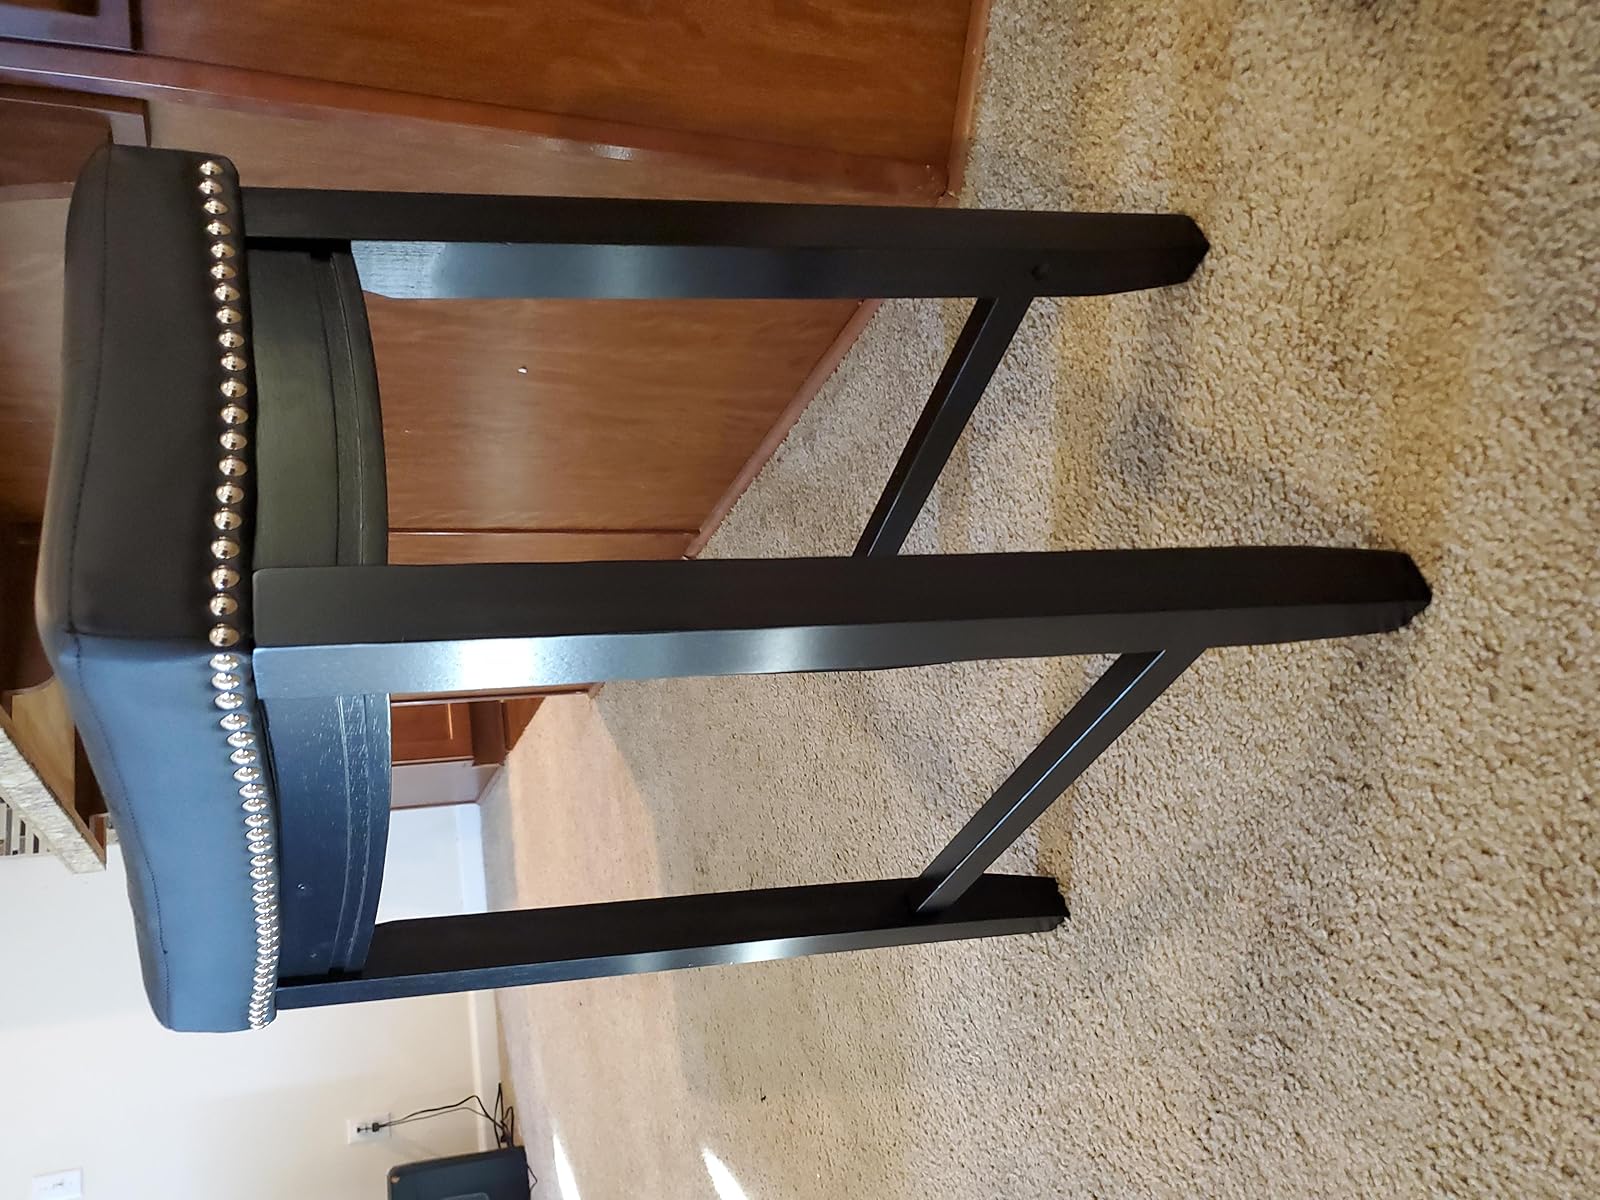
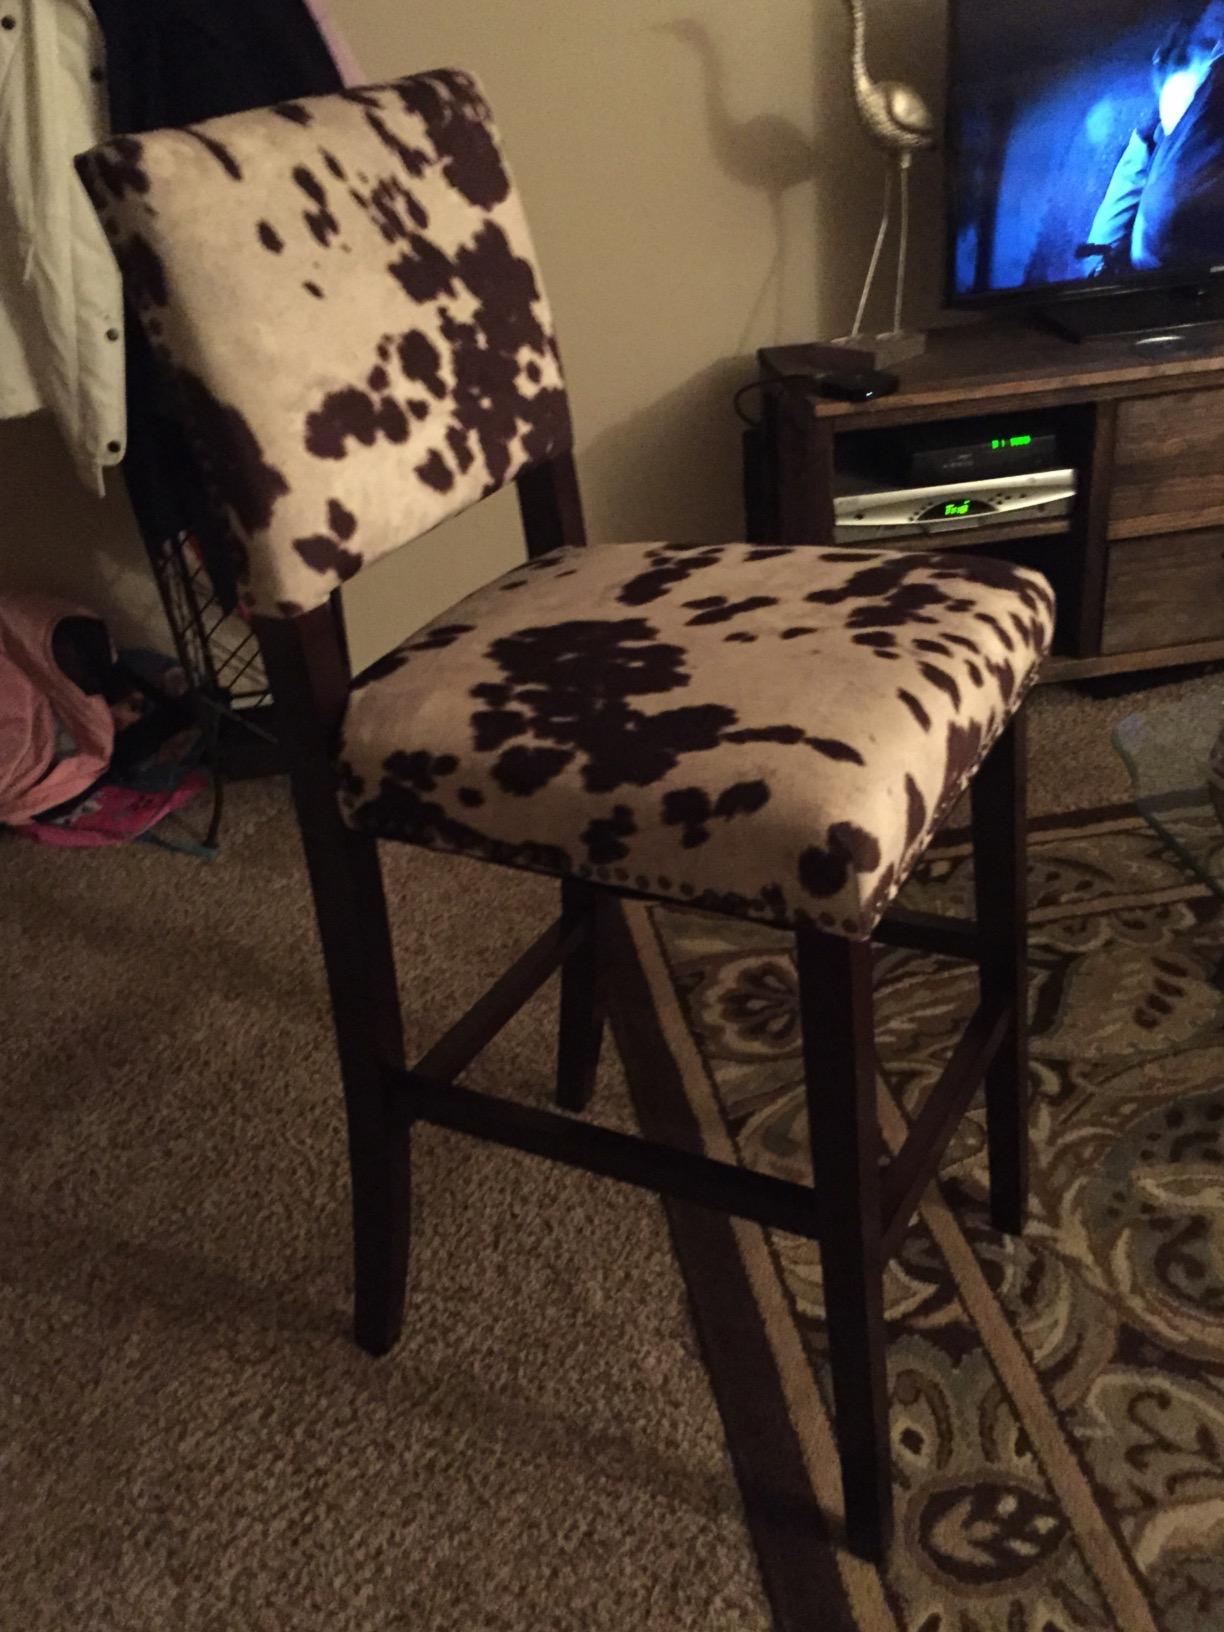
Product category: stool
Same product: no